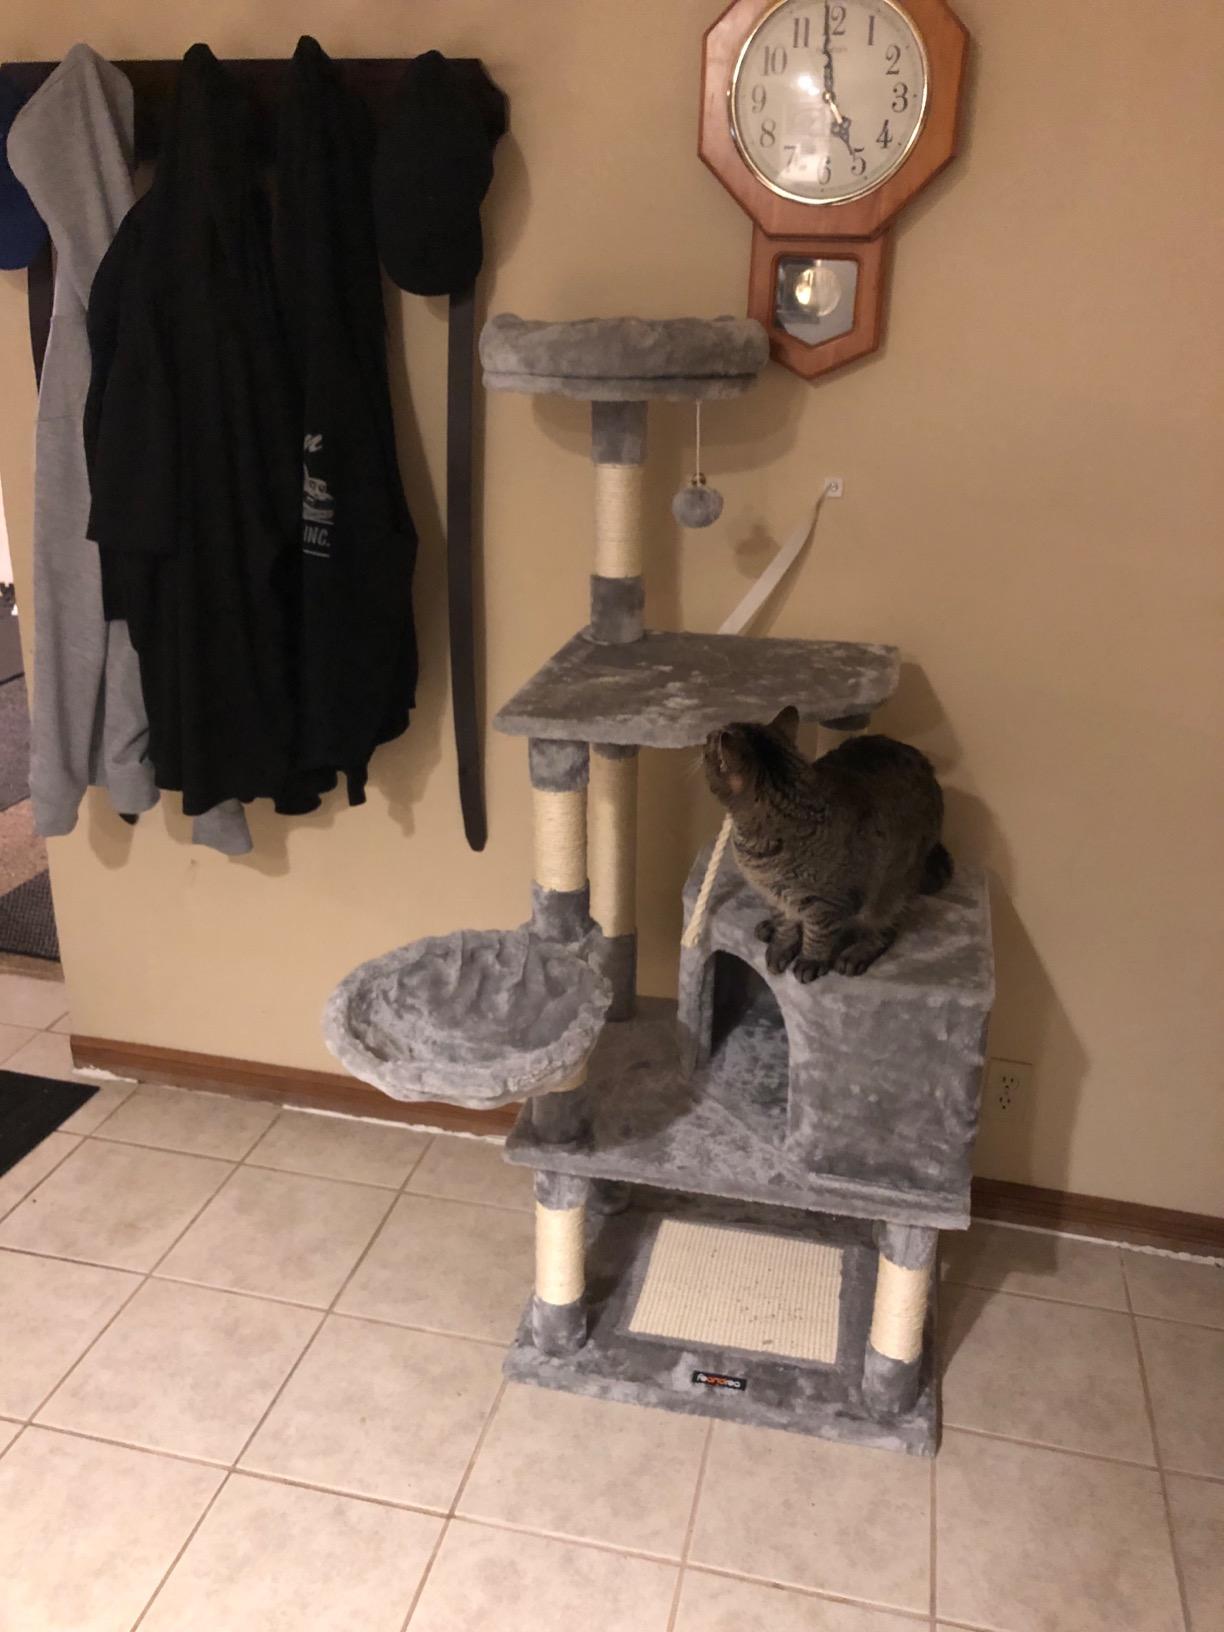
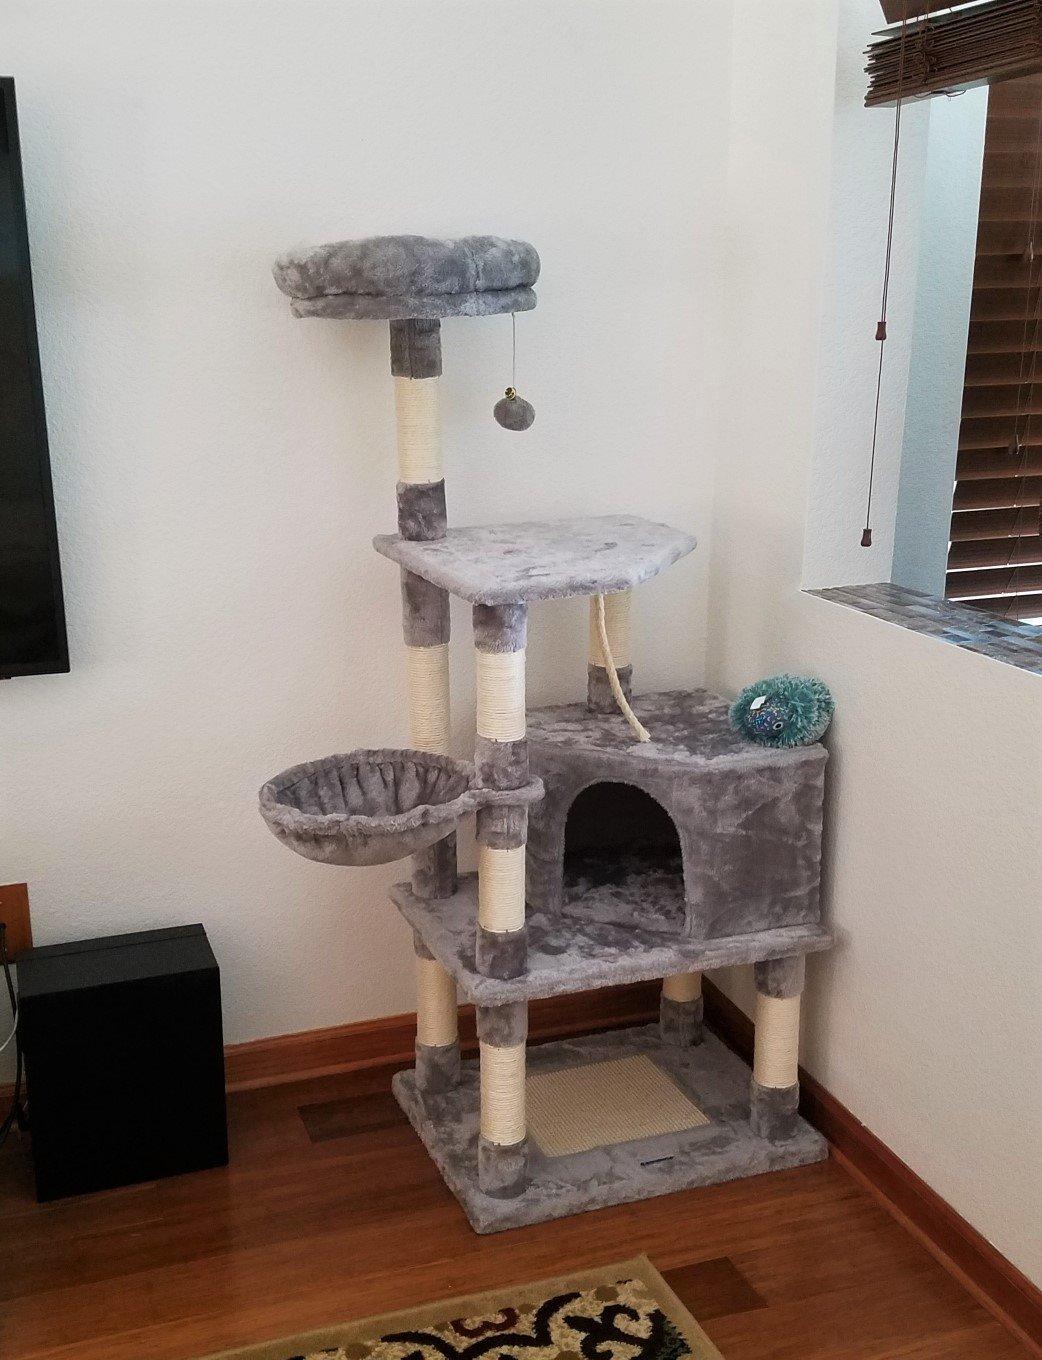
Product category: items_cat tree
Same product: yes